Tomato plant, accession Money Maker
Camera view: tilt-top (135 deg); turntable rotation: 210 degrees
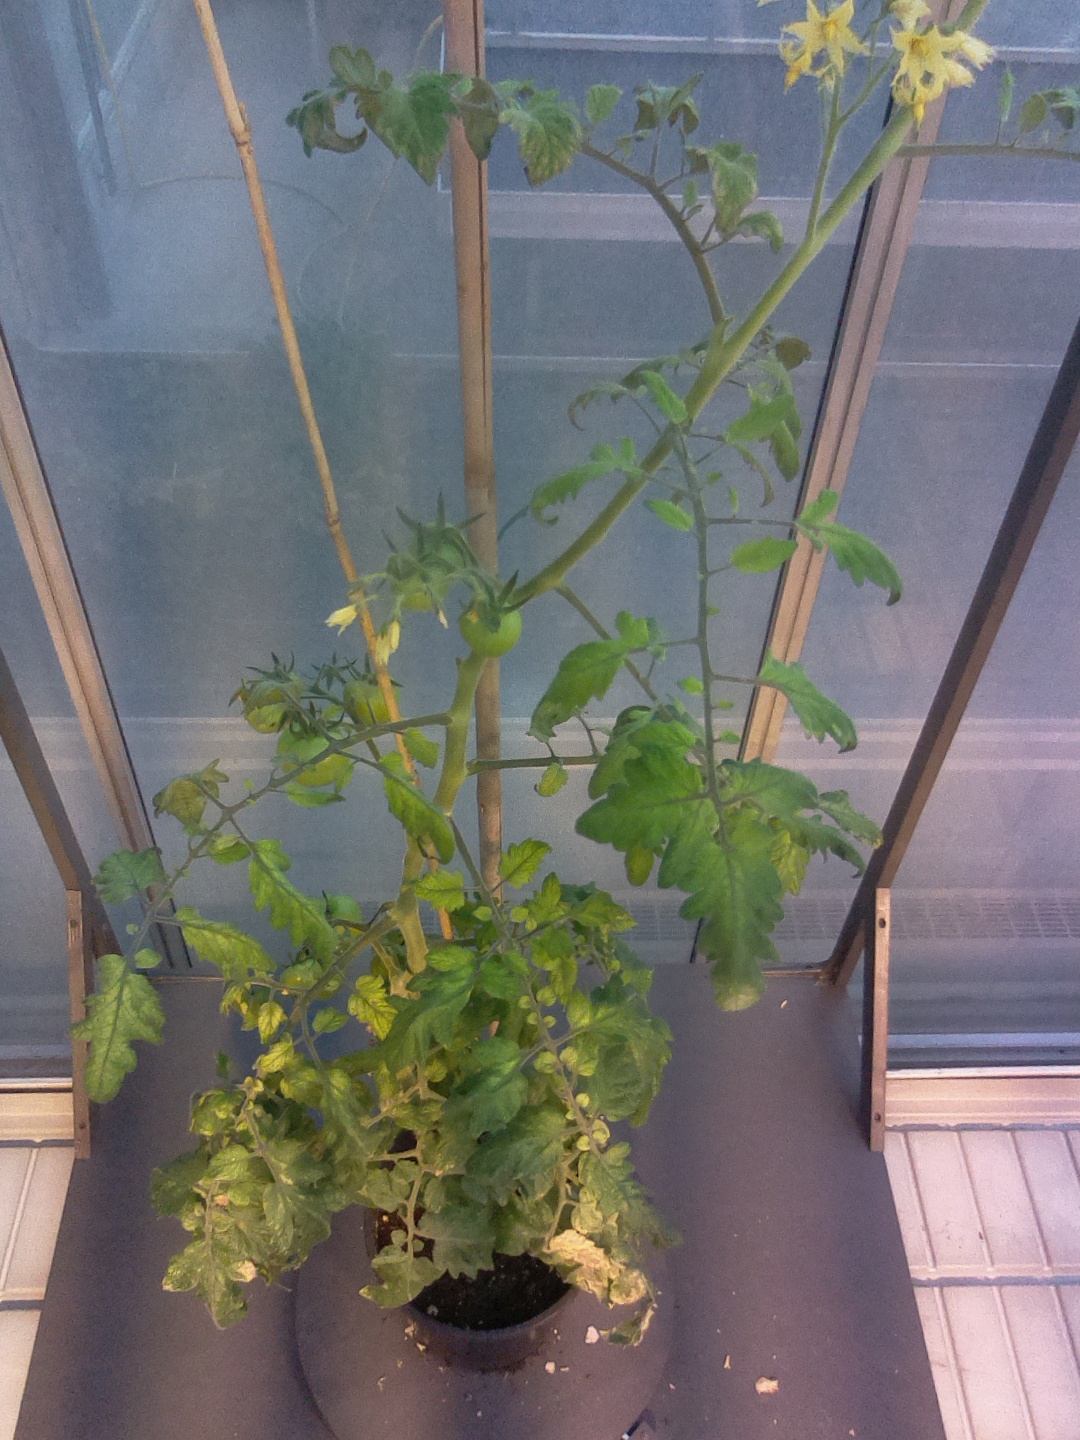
BBCH growth stage 77: 70%-80% of final fruit size